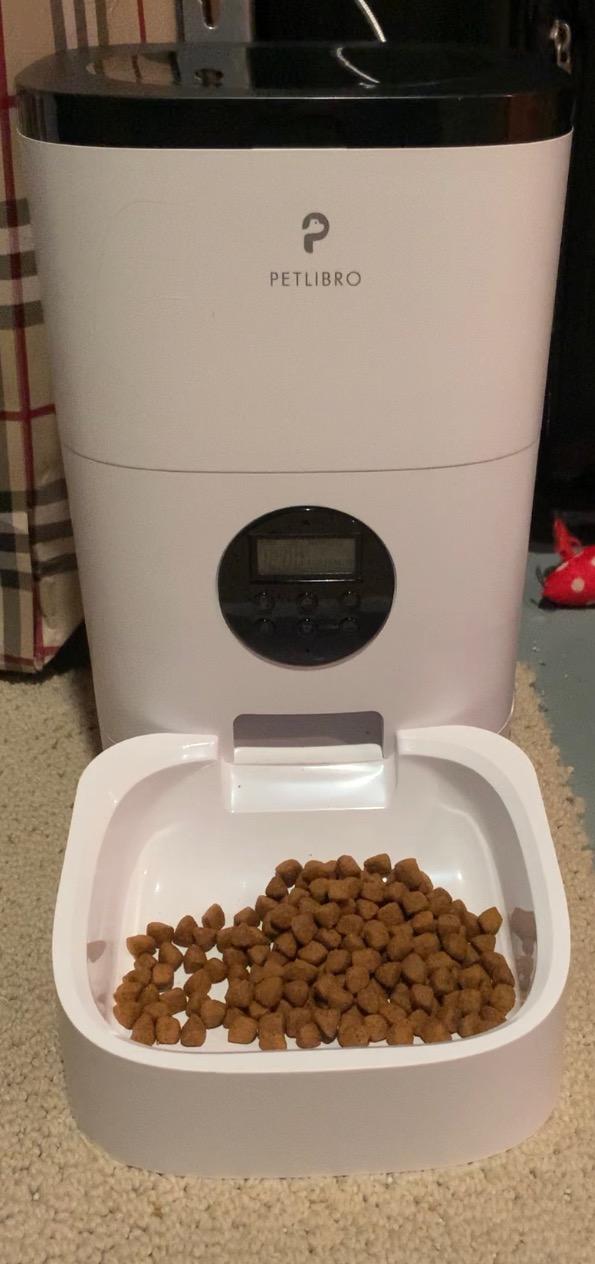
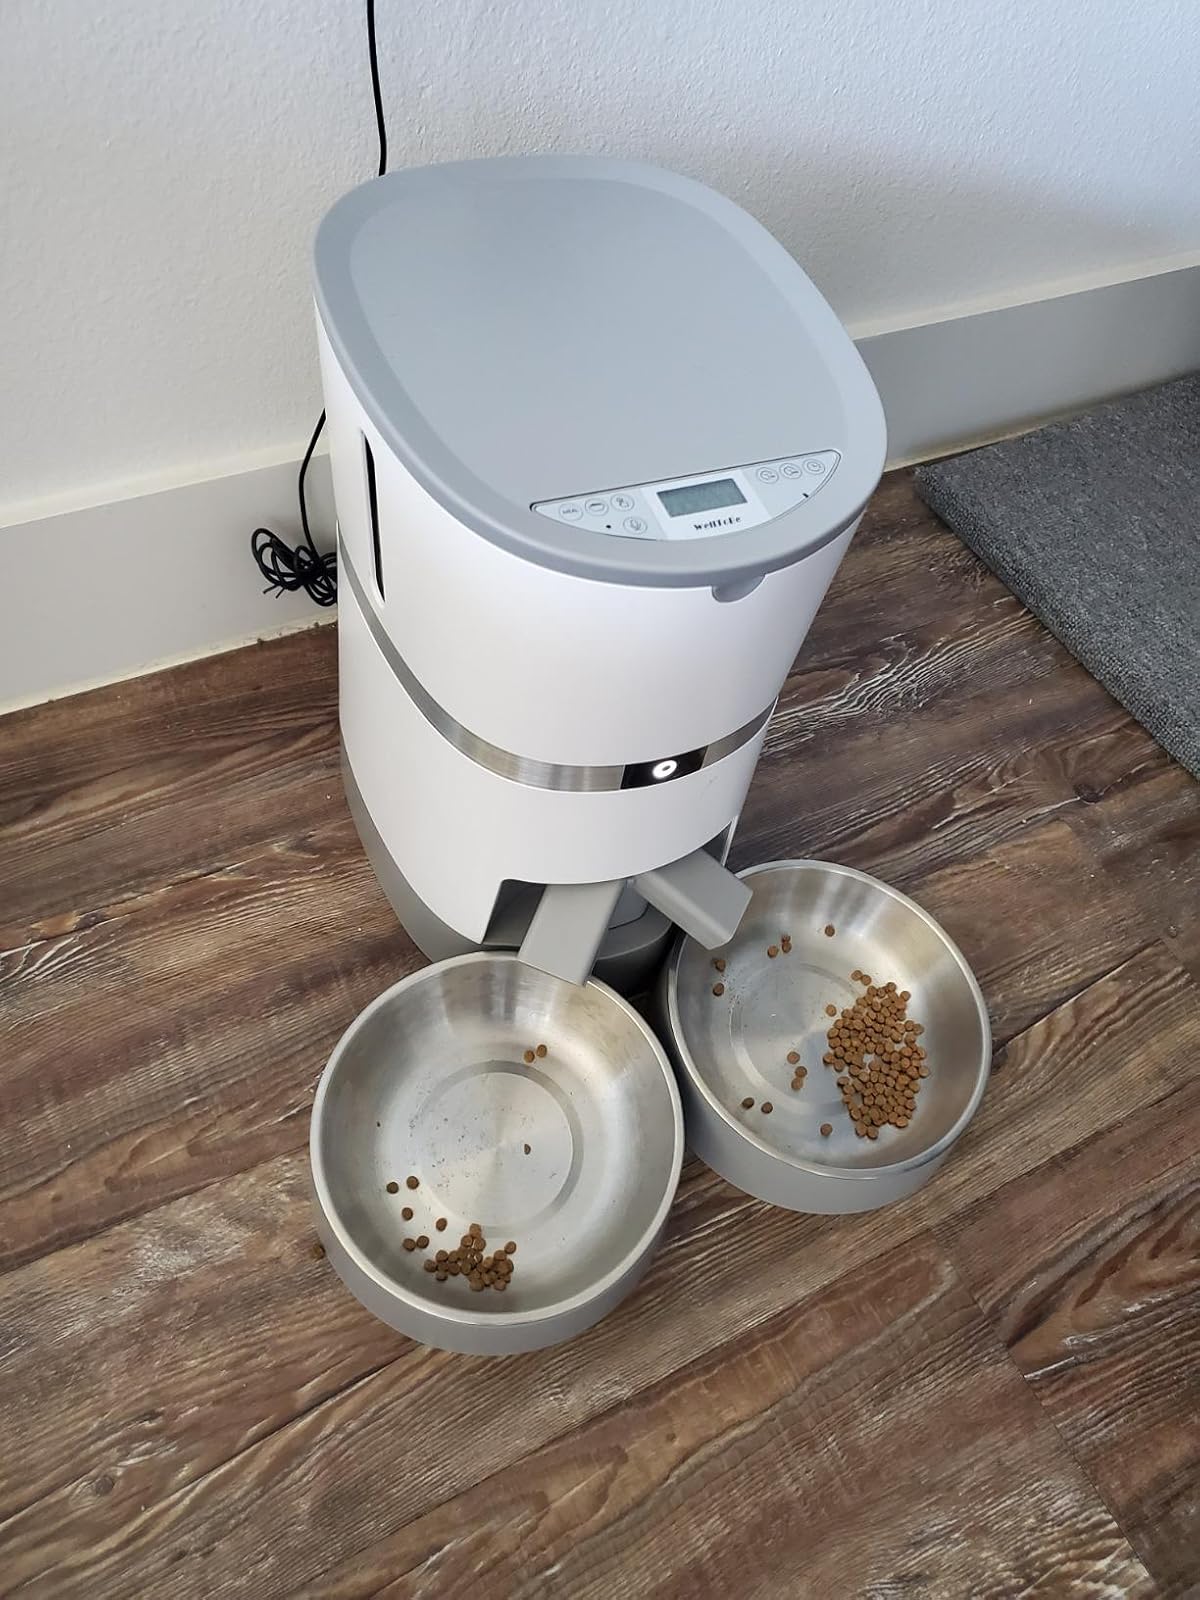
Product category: items_feeder
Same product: no